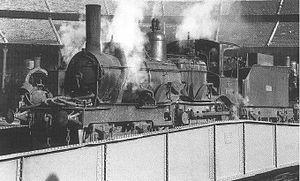
Le Musée du chemin de fer de la Catalogne est consacré à l'histoire du chemin de fer de la Catalogne et il se trouve dans la ville de Vilanova i la Geltrú, juste à côté de la gare des trains de la ligne Barcelone -Tarragone. Il a été inauguré le 5 août 1990. L'espace est géré par l'institution Fundación de los Ferrocarriles Españoles.